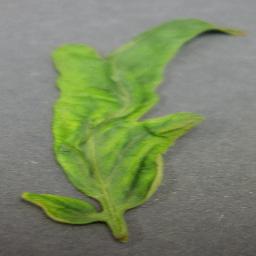
Label: Tomato___Tomato_Yellow_Leaf_Curl_Virus